Bridal Veil Falls (Waikato)

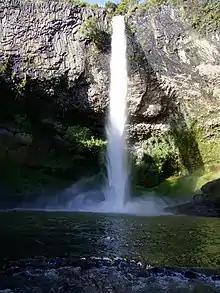
The Bridal Veil Falls from the bottom

Bridal Veil Falls (officially Wairēinga / Bridal Veil Falls) is a plunge waterfall located along the Pakoka River in the Waikato area of New Zealand. The waterfall is high, and has over time caused the formation of a large pool at the base of the waterfall. The falls are in the Wairēinga Scenic Reserve (created in 1884) with tawa-dominated forest.